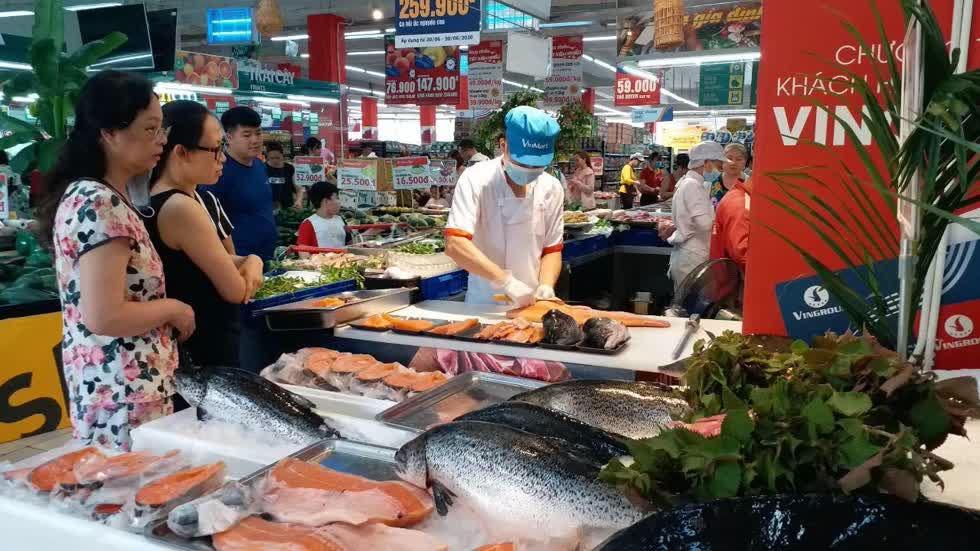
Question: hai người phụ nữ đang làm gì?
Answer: nhìn đầu bếp chế biến con cá